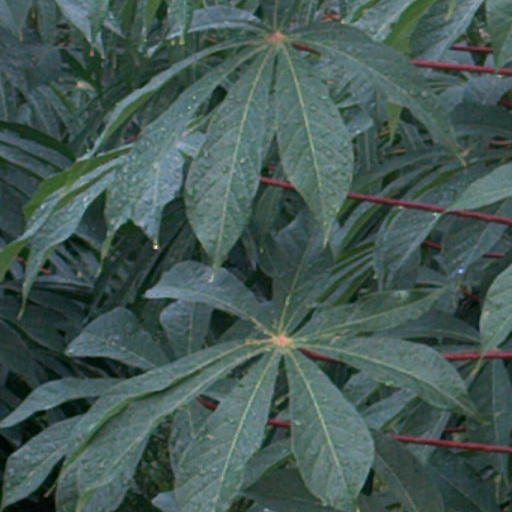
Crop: cassava